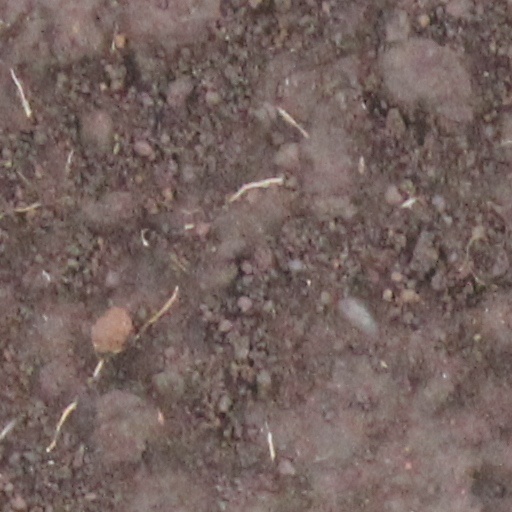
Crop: wheat